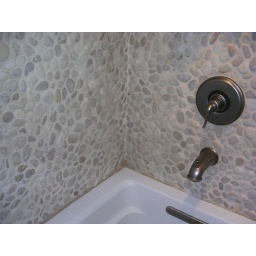
Pebble wall in bathroom (for Bev!)